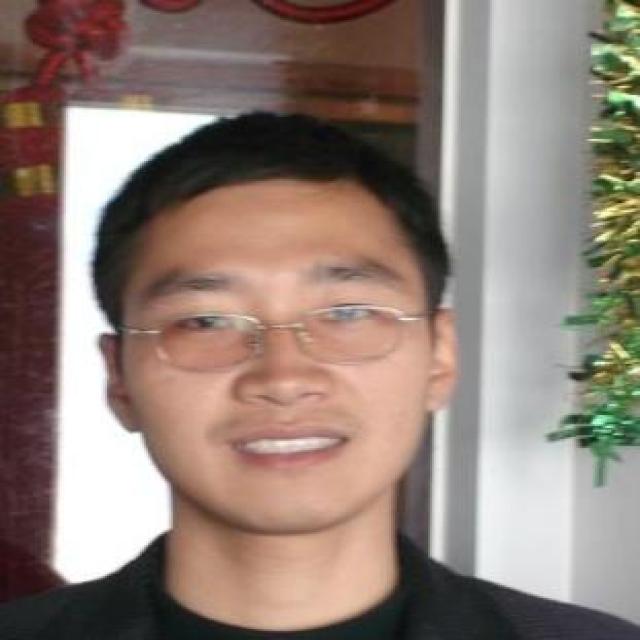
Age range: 21-44